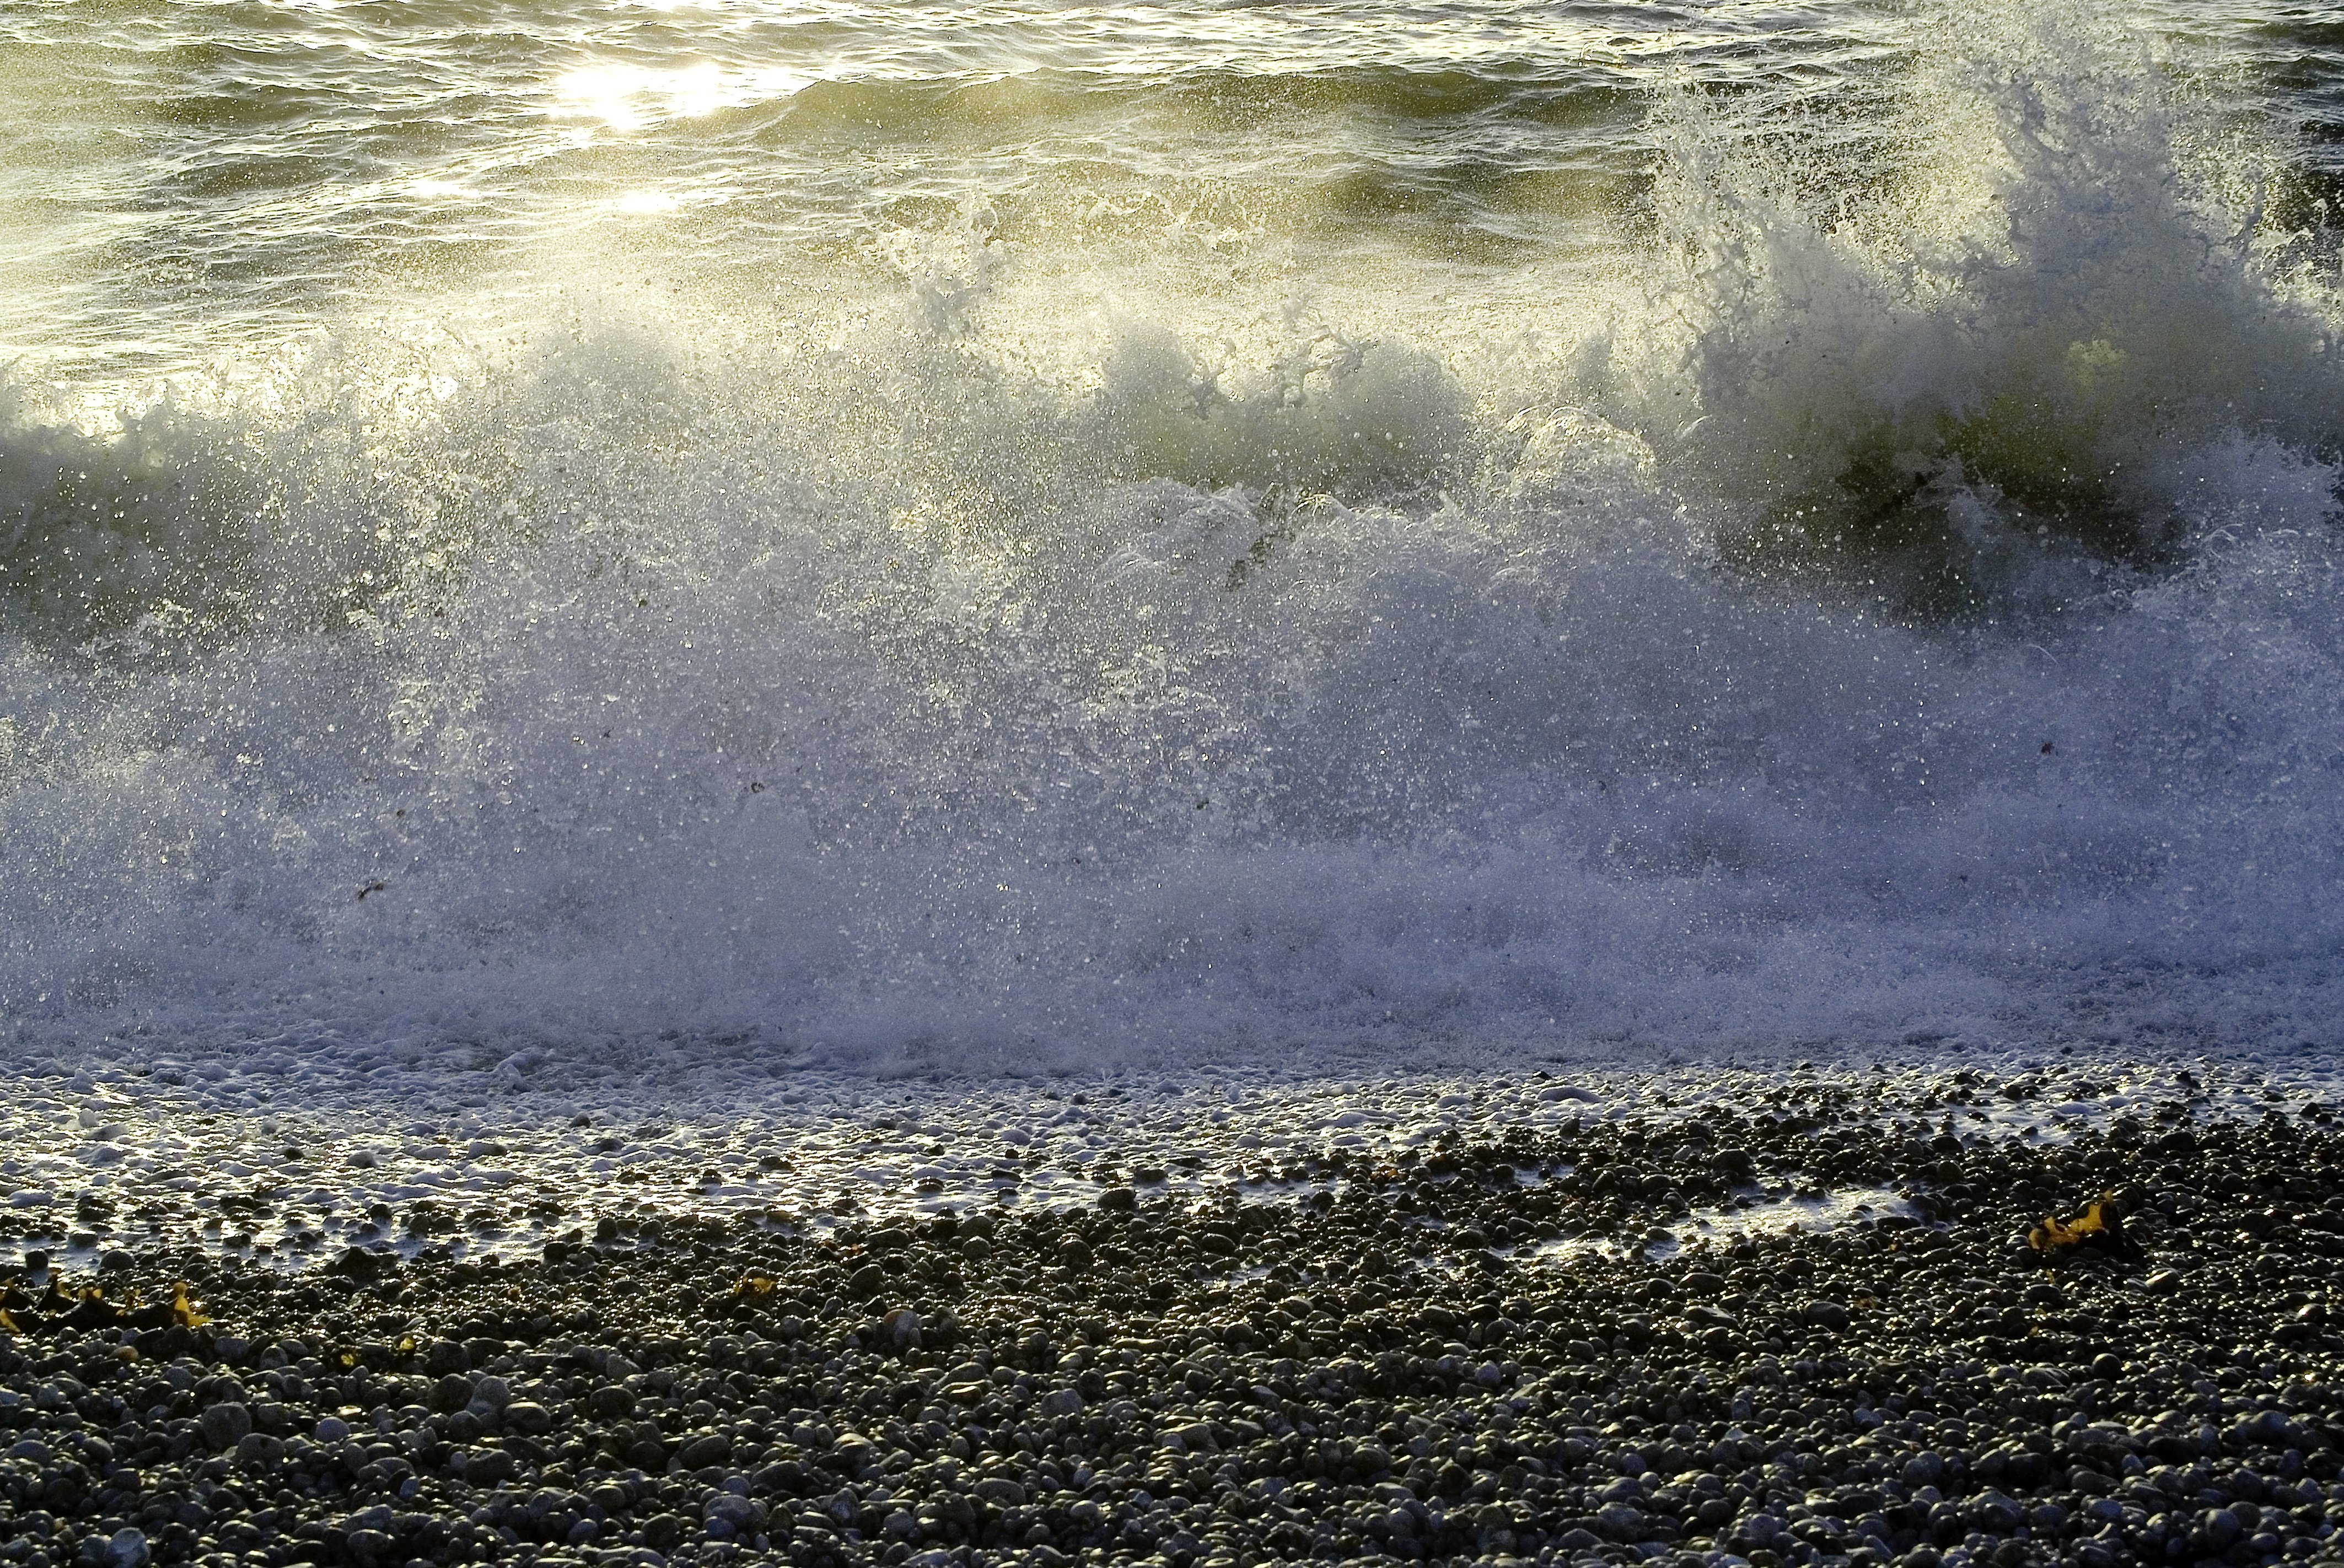
beach, landscape, sea, coast, water, nature, sand, ocean, horizon, creek, sky, sun, sunset, sunlight, shore, wave, wind, river, tide, evening, twilight, surf, splash, spray, holiday, calm, marina, body of water, seas, waves, relaxation, salt water, phenomenon, wind wave, water resources, coastal and oceanic landforms